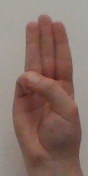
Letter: thaa